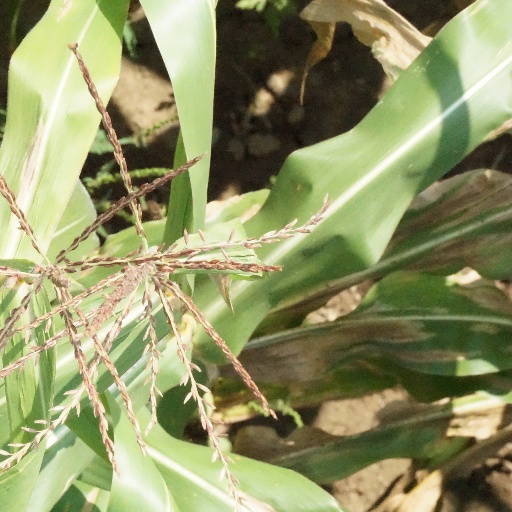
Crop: maize; corn